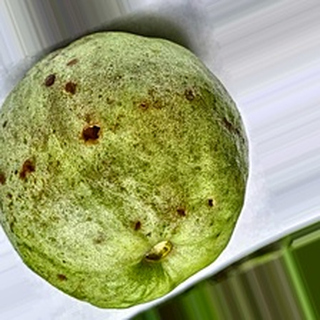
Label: guava_fruit_fly